Perth Glory FC

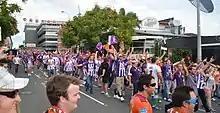
Glory fans prior to the 2012 A-League Grand Final

Perth Glory's 2011–12 season featured several high-profile signings with Ian Ferguson signing a large number of overseas and local players, including former Adelaide United player Travis Dodd, former Gold Coast United players Bas van den Brink and Shane Smeltz, Brazilian player Andrezinho, Irish international Liam Miller and former Ireland Under 21s player Billy Mehmet. Several players were let go, including Robbie Fowler and Jamie Coyne. In the pre-season, Perth played Scottish giants Celtic FC in front of 15,000 fans, with the Glory losing the friendly 0–2. Perth Glory's first match of the season was against Adelaide United at nib Stadium, which they won 1–0. They later went on to defeat Wellington Phoenix 1–0, to make it three wins in a row. Glory again slumped in form, winning one out of their last 9 matches including 7 defeats. With pressure mounting on coach Ian Ferguson, on 19 December 2011, Glory Owner Tony Sage threatened to leave the club at the end of the season. However, after apologising and dismissing his threats as an emotional outburst, Glory went out to win 9 of their last 15 and finished third on the ladder, qualifying for the finals series for the second time in their A-League history. Glory's finals series kicked off with a 3–0 victory over Melbourne Heart in a match at nib stadium. The semifinal was against their rivals Wellington at nib stadium, which the Glory won 3–2 in extra time. Perth then went to Bluetongue Stadium to play Central Coast Mariners in the preliminary final, the match the Glory won 1–1 (5–3, on penalties) to qualify for their first A-League Grand Final. Against the Brisbane Roar, in front of 50,334 people at Suncorp Stadium, Perth went up 1–0 in the 53rd minute of the match. However, Brisbane's Besart Berisha equalised in the 84th minute and eventually scored the winner in the dying seconds of the game through a controversial penalty. Jacob Burns was awarded the Joe Marston Medal for player of the match after it was accidentally awarded to Brisbane player, Thomas Broich.